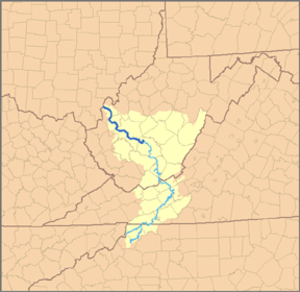
Kanawha River
Map of the Kanawha River og dens tilløb New River, med Kanawha River fremhævet.
Kanawha River er en biflod til Ohio River og løber i Virginia og West Virginia i USA. Den har en længde på 156 km, men 671 km hvis man inkluderer tilløbsfloden New River som danner Kanawha 56 km sydvest for Charleston. Flodsystemet afvander 31.691 km² i delstaterne Virginia og West Virginia.